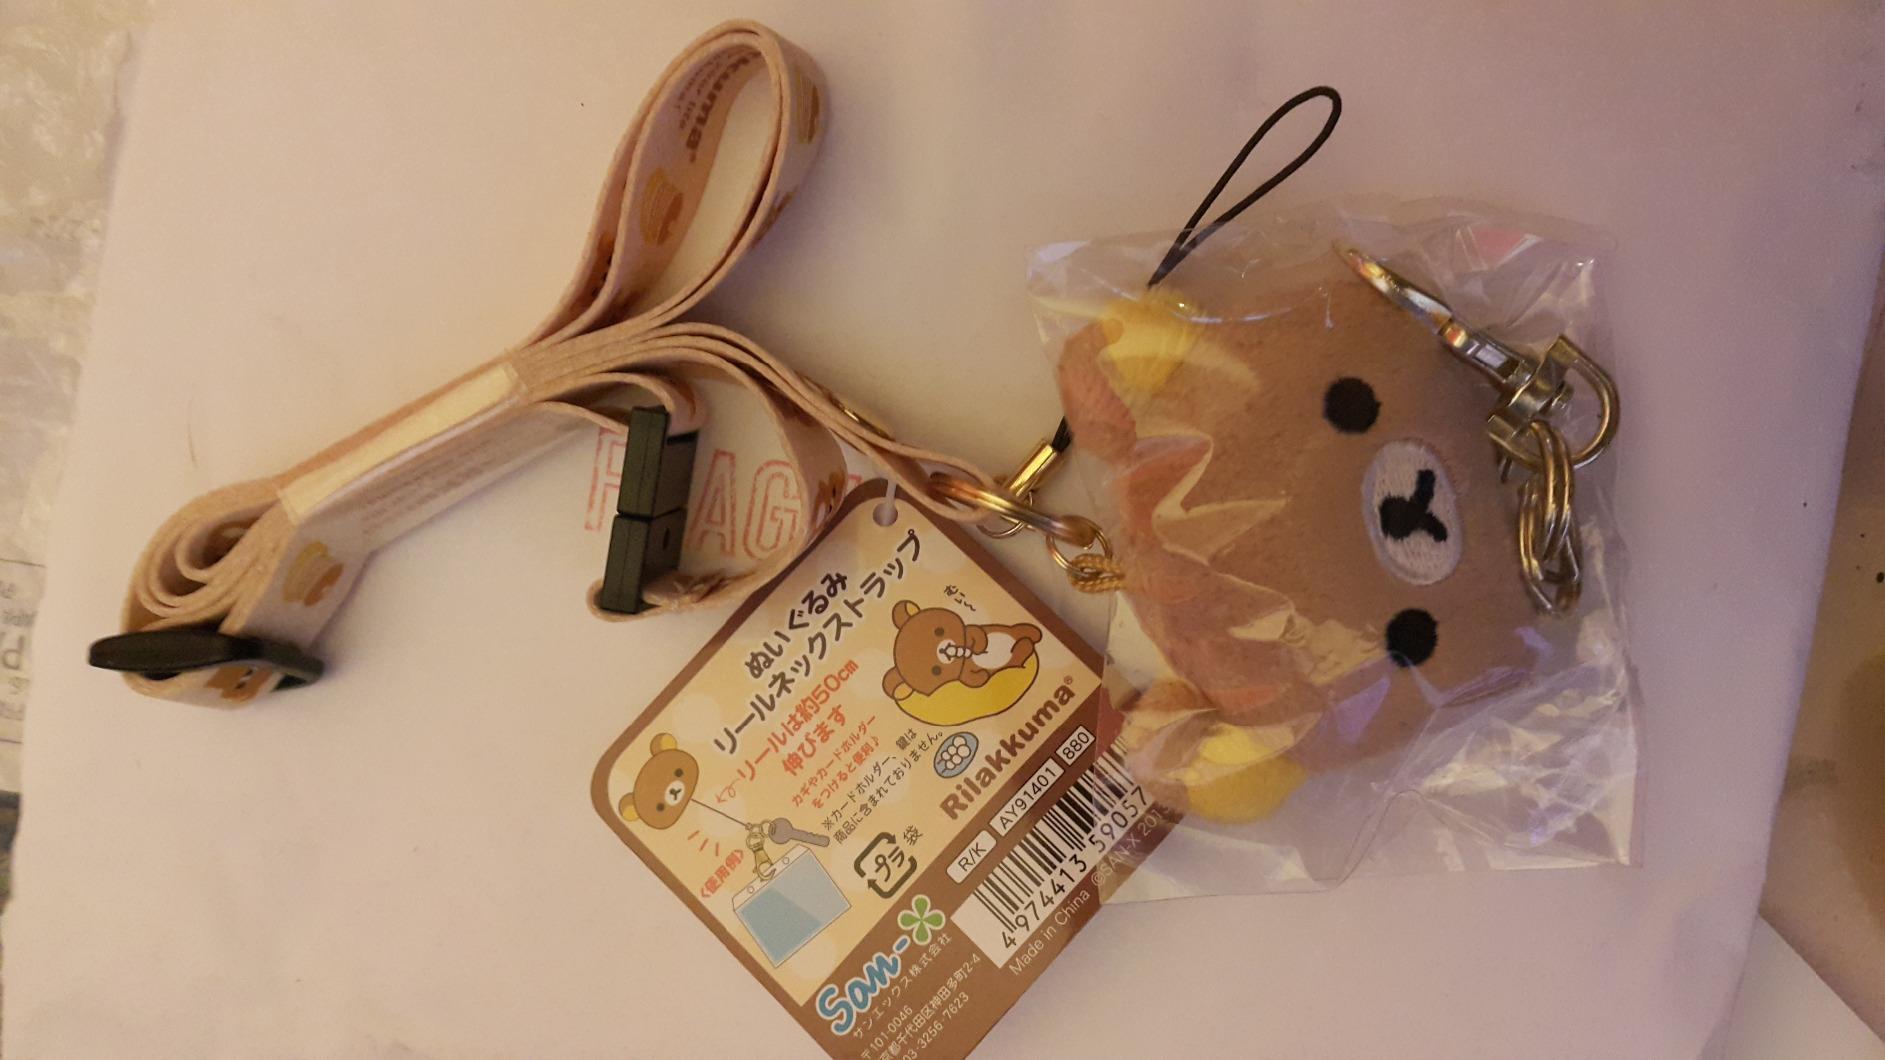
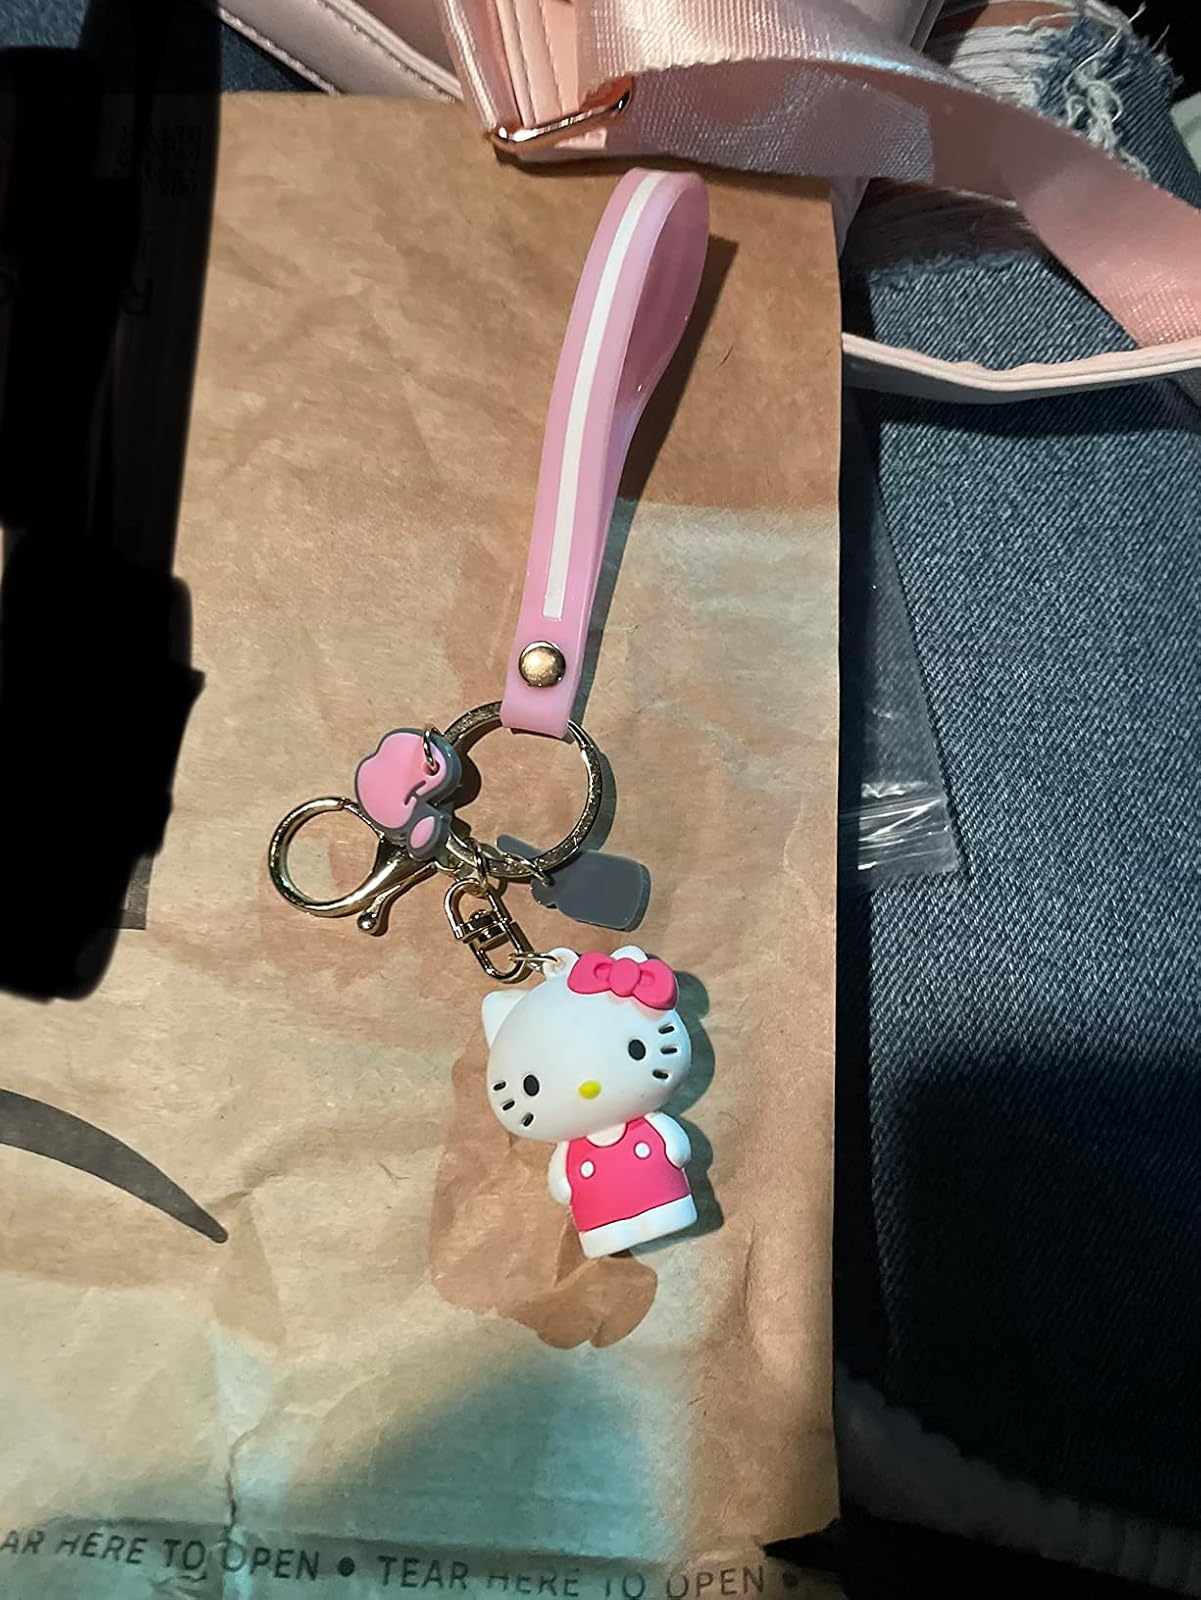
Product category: accessories_keychain
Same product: no